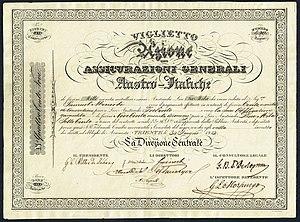
Assicurazioni Generali est une compagnie d'assurance italienne, fondée à Trieste en 1831 et l'une des 50 plus grandes entreprises mondiales selon le classement du magazine Forbes 2015.